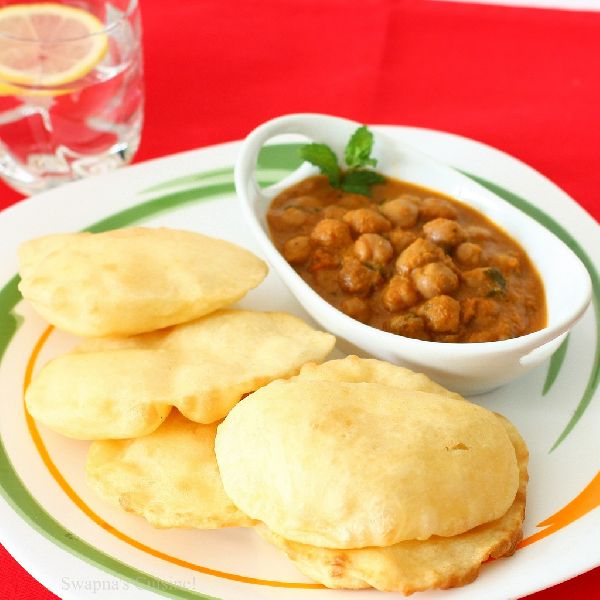
Dish: chole_bhature